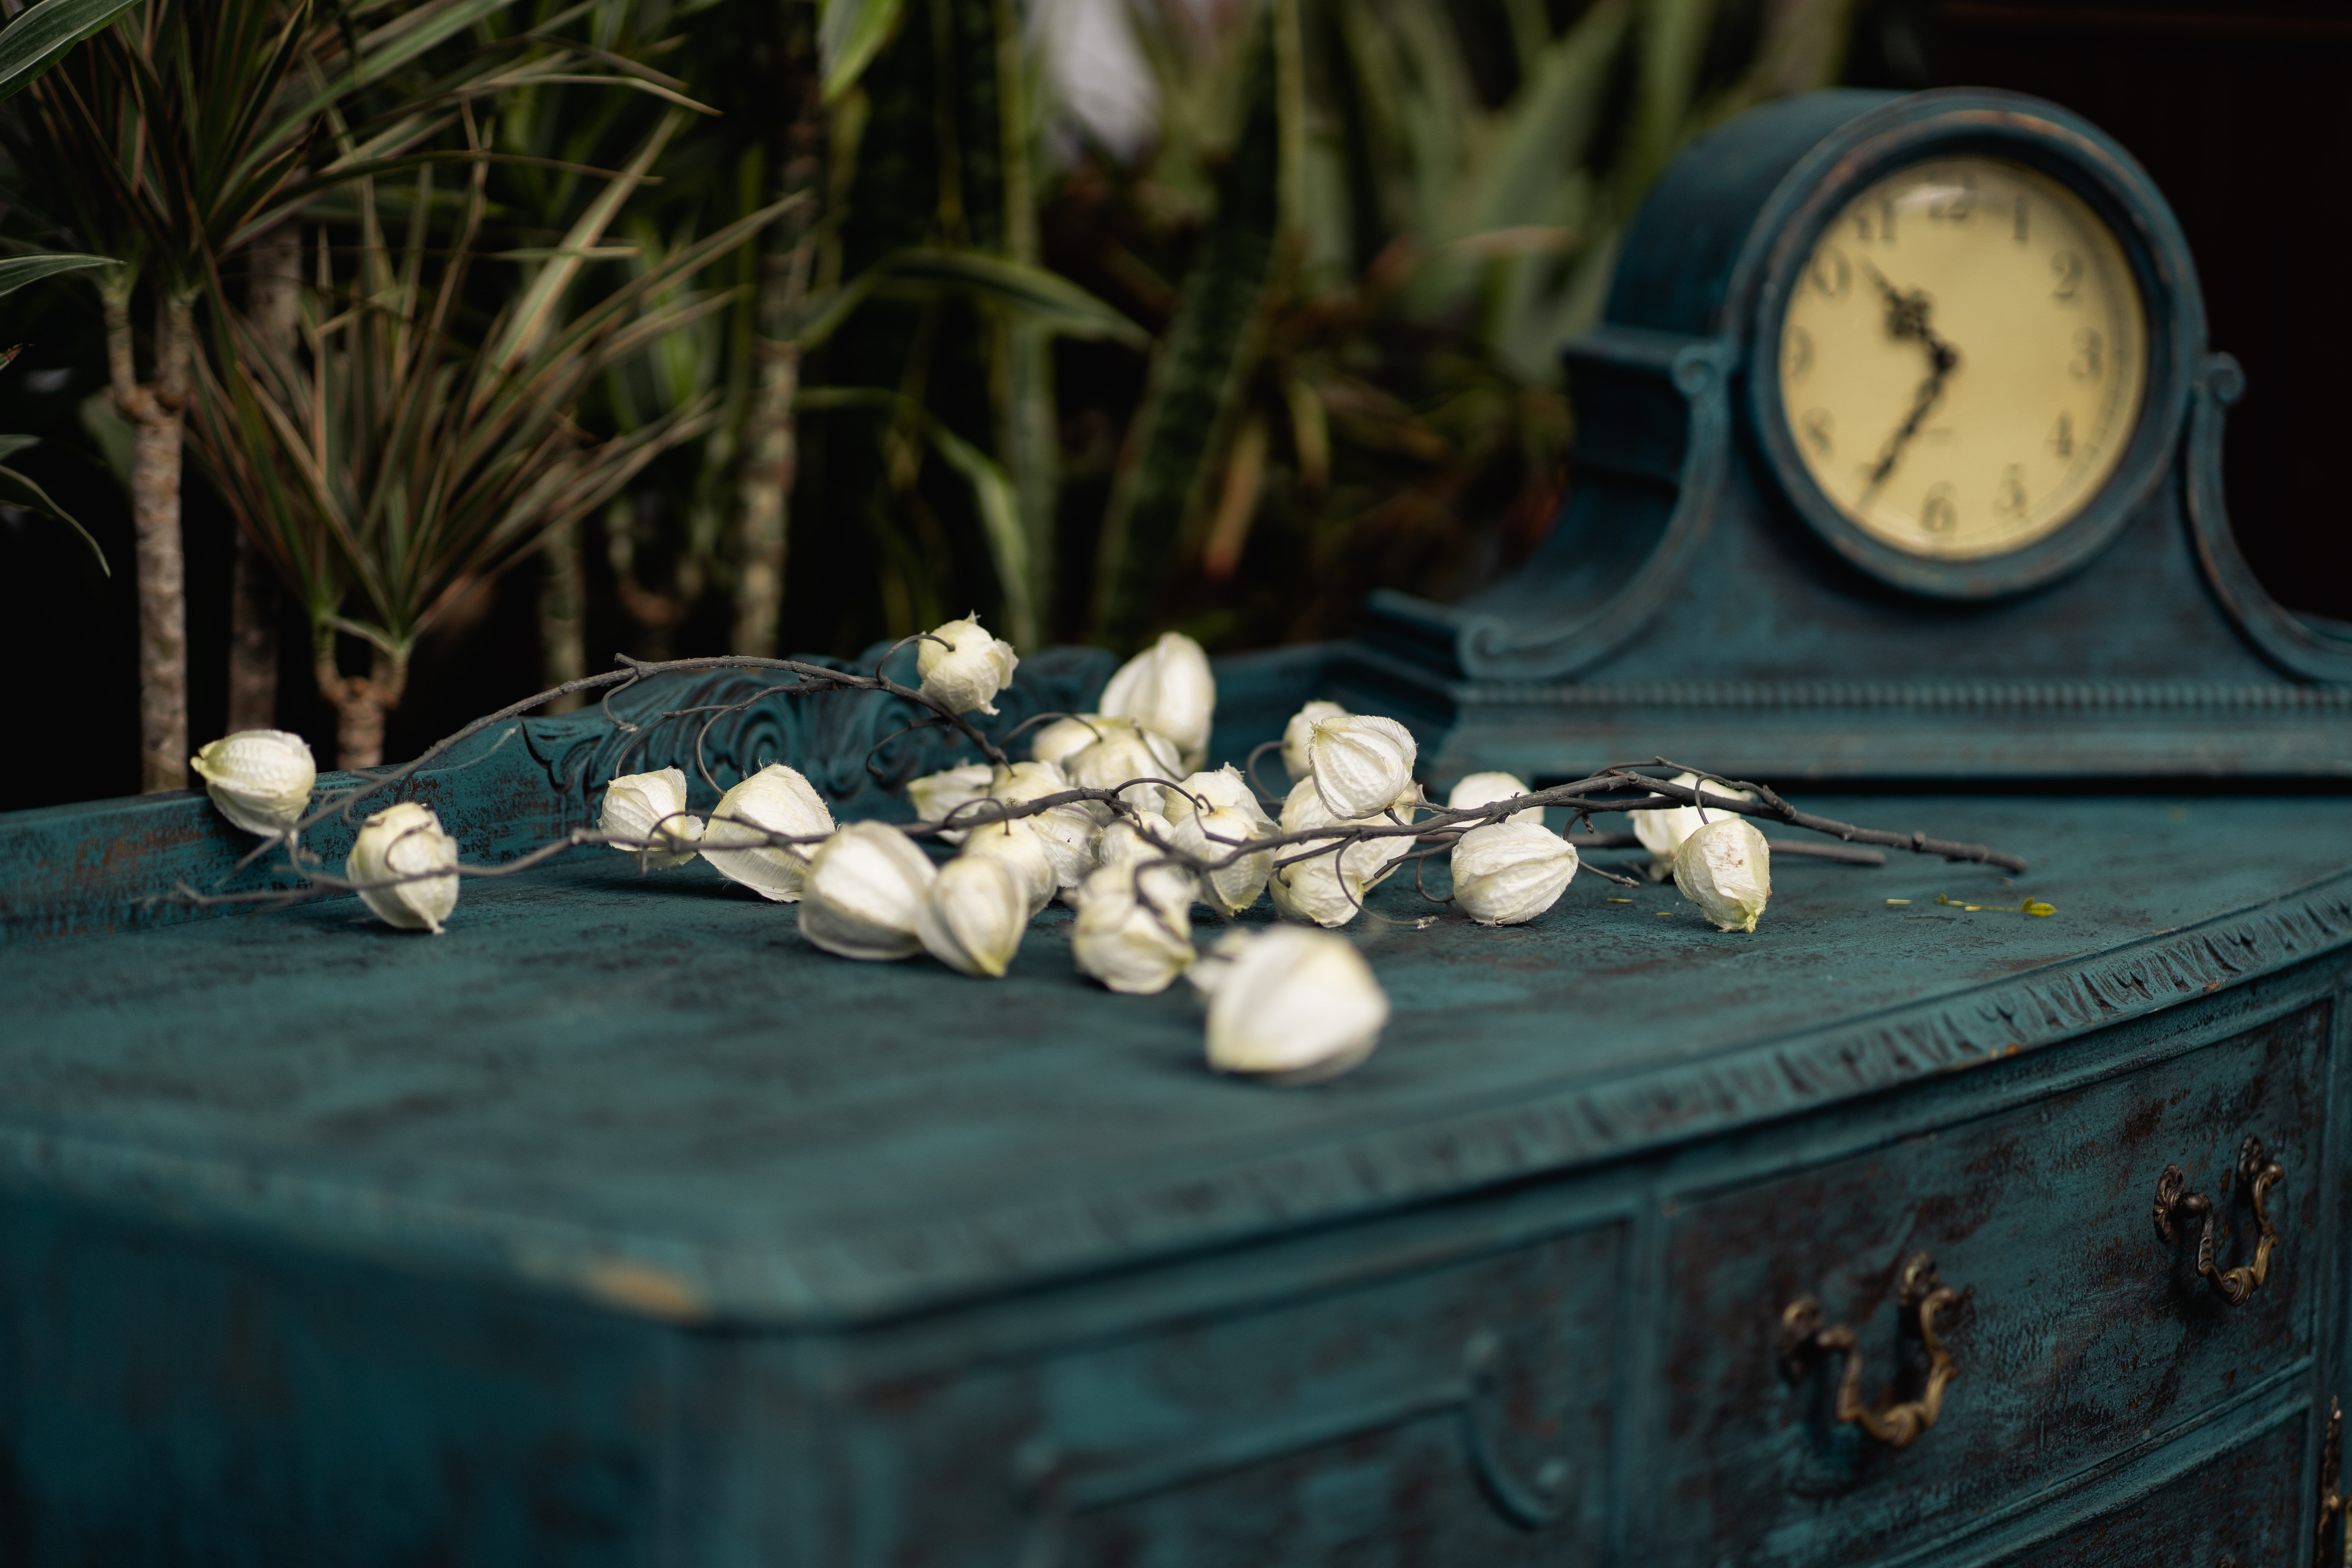
still life photography, still life